Husein Gradaščević

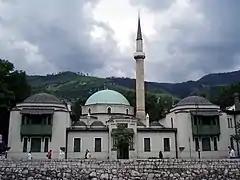
The Emperor's Mosque in Sarajevo, where Gradaščević was officially proclaimed the vizier of Bosnia.

Following claims from the Grand Vizier that the Sultan would meet all Bosnian demands if the rebel army returned home, Gradaščević and his army turned back. On 10 August, the leadership of the rebellion met at Priština and decided that Gradaščević would be declared Vizier of Bosnia. Gradaščević refused at first but eventually accepted. This was made official at an assembly held in Sarajevo on 12 September, where in front of the Tsar's Mosque, those present swore on the Quran to be loyal to Gradaščević and declared that, despite potential failure and death, there would be no turning back.